Host–guest chemistry

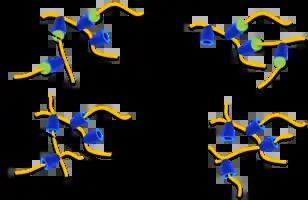
Self-healing mechanism of host-guest interaction by a) using host-small guest molecule and b) host-polymer. Redrawn from

A self-healing hydrogel constructed from modified cyclodextrin and adamantane . Another strategy is to use the interaction between the polymer backbone and host molecule (host molecule threading onto the polymer). If the threading process is fast enough, self-healing can also be achieved.